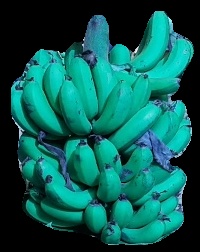
Variety: pachbale
Grade: grade2